Batatais

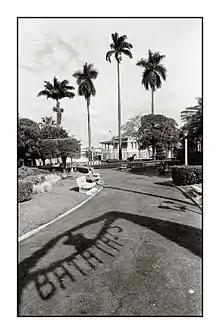

In 2020 the population is about 62,980. The population is mostly formed by Italian-Brazilians. There is commemorated the "San Gennaro Party" that is an example of culture predominance.